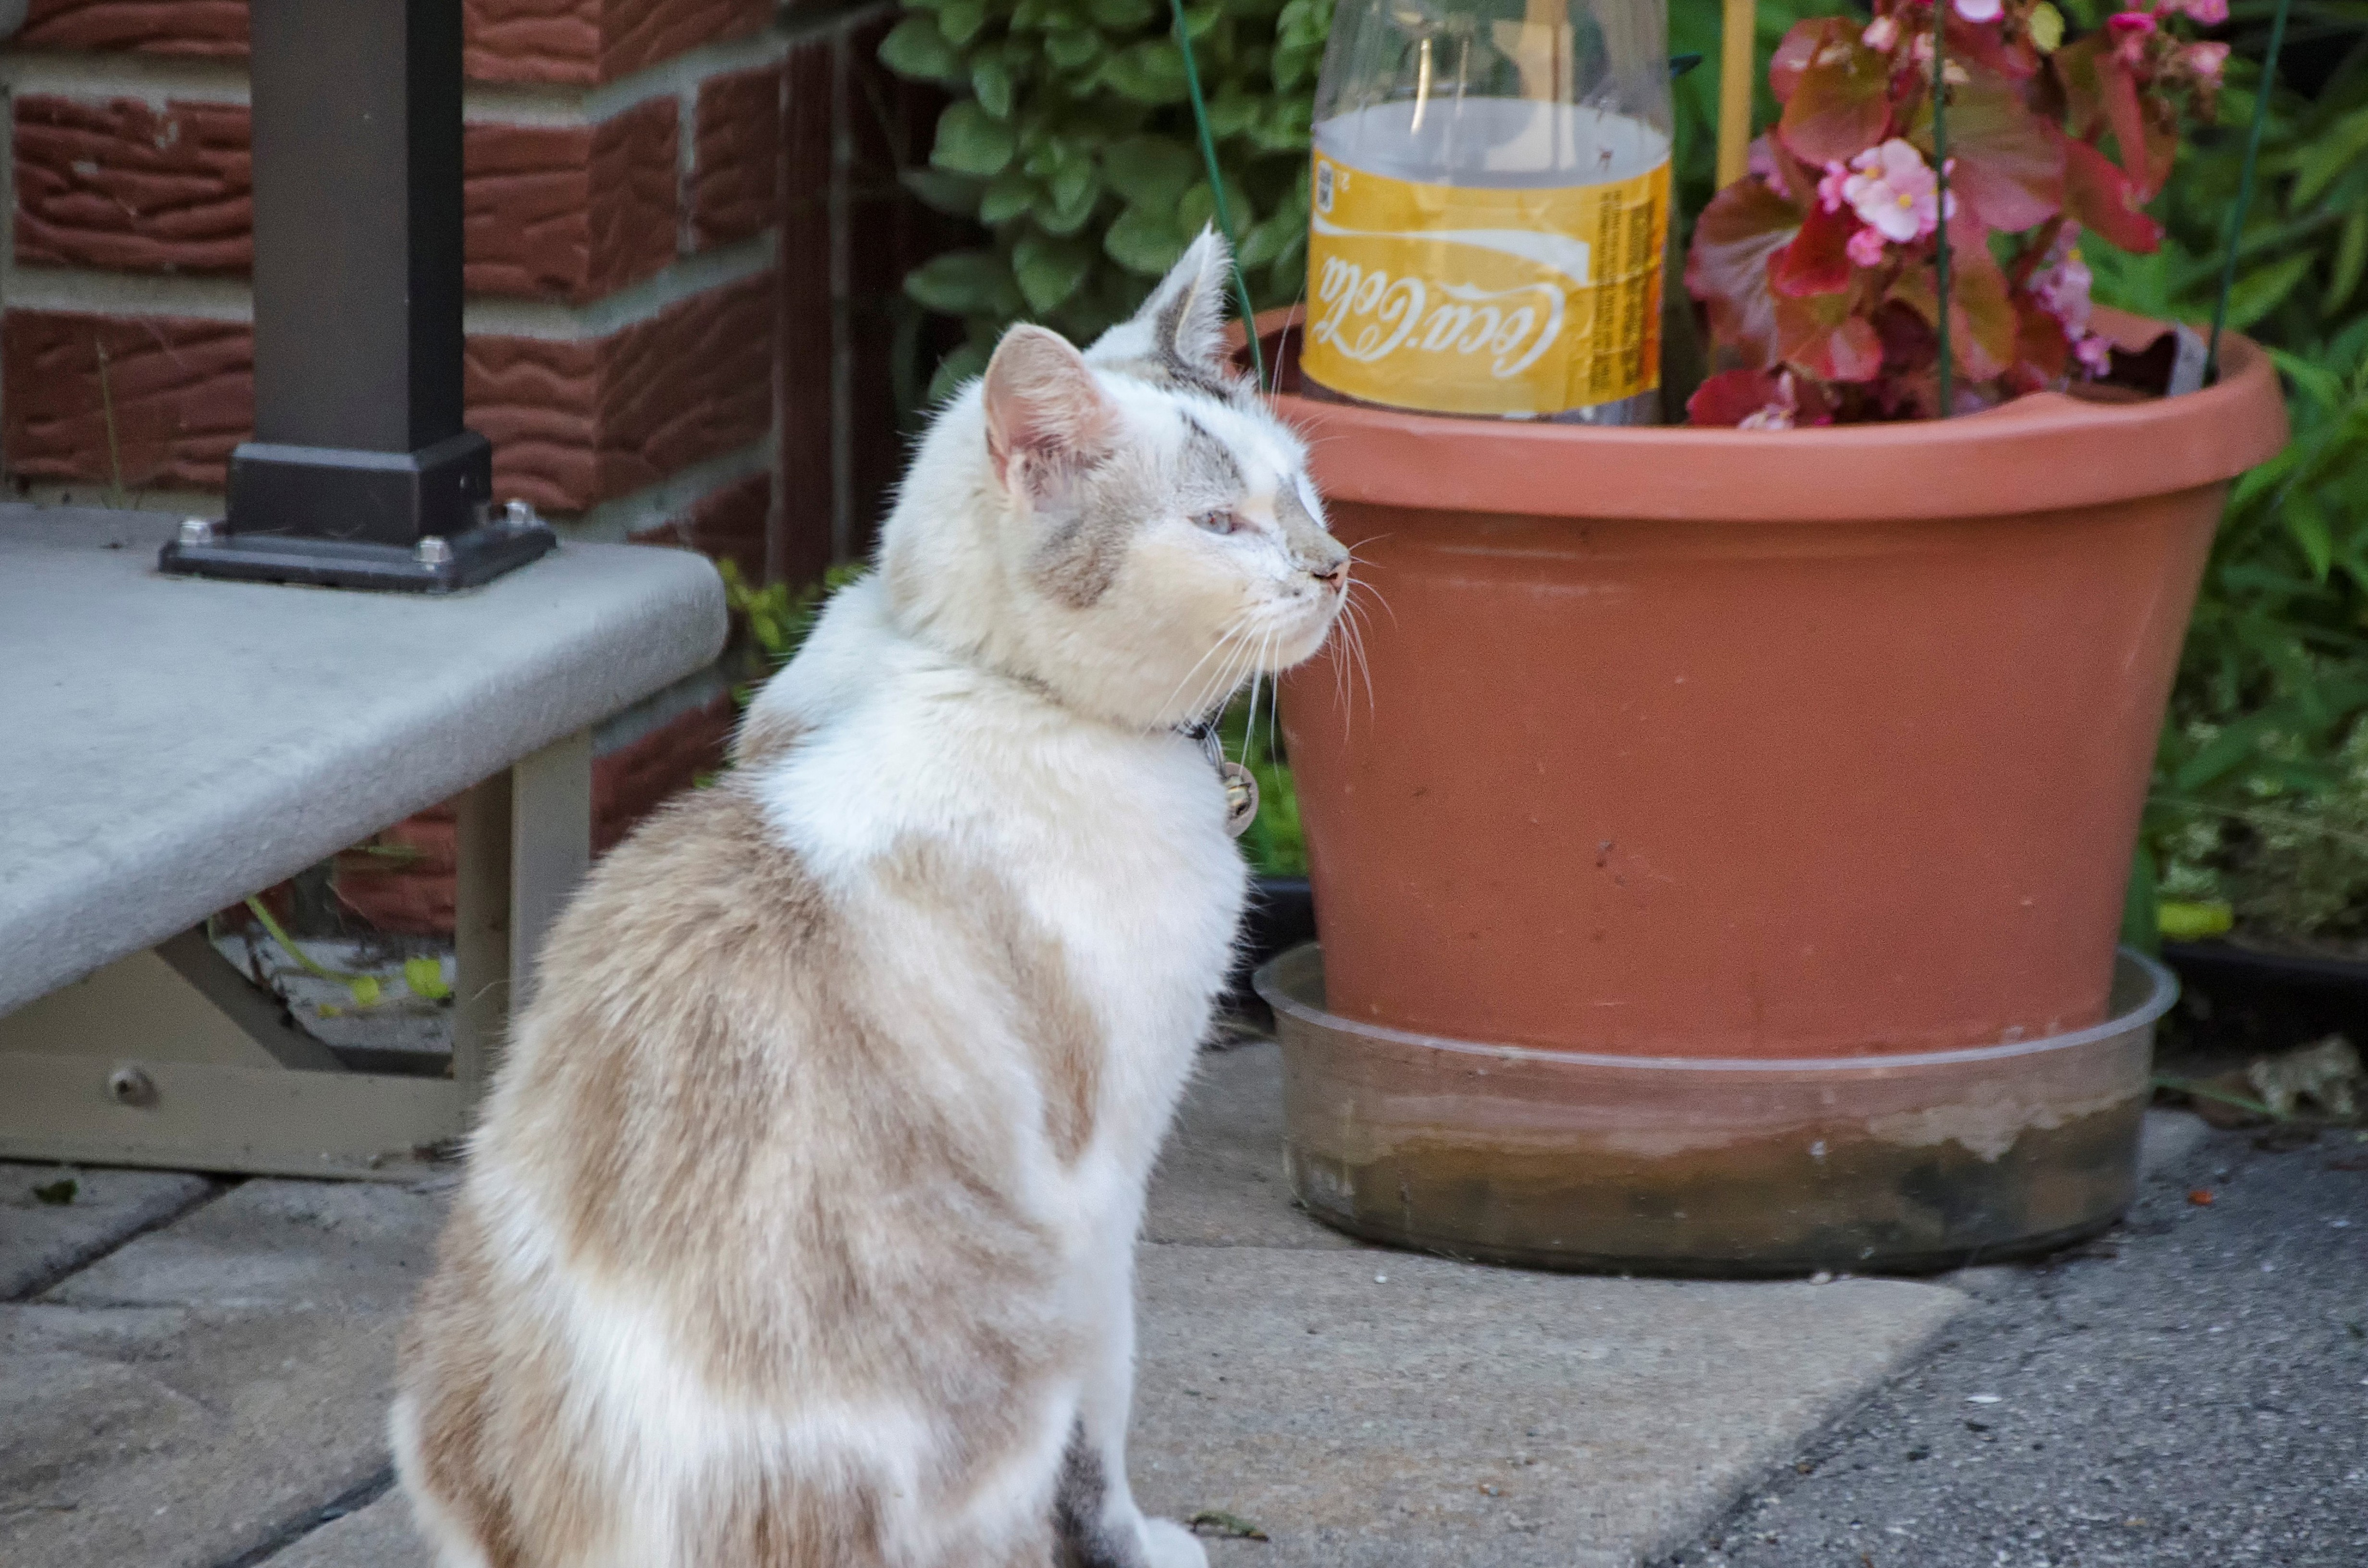
kitten, cat, mammal, whiskers, canada, vertebrate, chat, quebec, sherbrooke, small to medium sized cats, cat like mammal